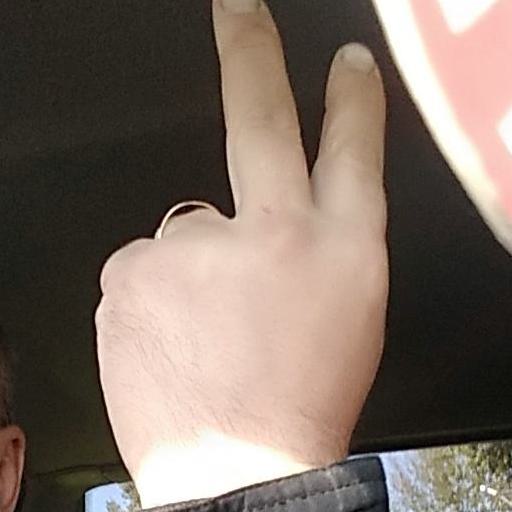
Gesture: peace_inverted